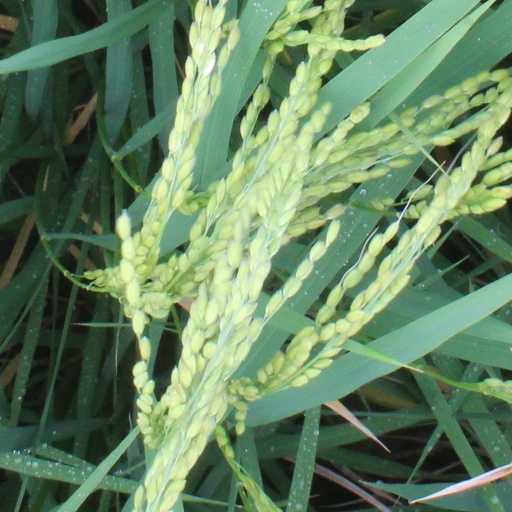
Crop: rice